Running Scared (1986 film)

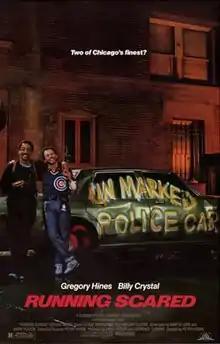
Theatrical poster

Running Scared is a 1986 American action comedy film directed by Peter Hyams and written by Gary Devore and Jimmy Huston. It stars Gregory Hines and Billy Crystal as two Chicago police officers who attempt to bring down a drug dealer before they retire.